M31 Movement

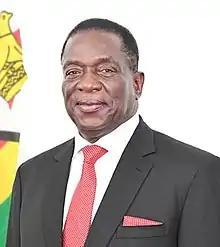
President of Zimbabwe, Official Portrait

The M31 Movement, also known as the Geza Revolution, is an ongoing countrywide unrest that plagued several towns in Zimbabwe. Its aim is to remove the current president from power.